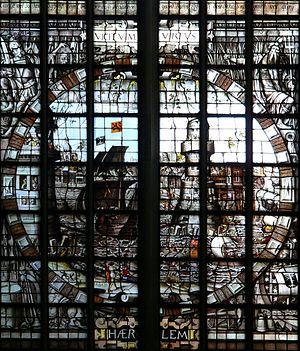
Willem Thibaut, né entre 1524 et 1526 à Haarlem et mort le 27 juin 1597 dans la même ville, est un peintre-verrier et aquafortiste.